Hiram Young

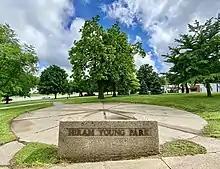
A wagon wheel sculpture is in Hiram Young Park, along Hiram Young Lane, in Independence, Missouri.

In 1908, the "Kansas City Star" extensively eulogized Young 26 years after his death, saying "This negro fought valiantly for freedom and respectability" and that his gravestone "perpetuates the memory of the most widely and favorably known negro of that cityone who filled a responsible position in business life for many years, and died highly respected by whites and blacks alike ... his monument stands not in the portion of the cemetery commonly used by colored people, but in a conspicuous lot among white peoplea very remarkable thing for Independence".